Ivan Leko

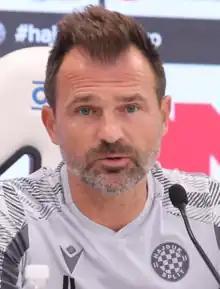
Leko with Hajduk Split in 2023

Ivan Leko (born 7 February 1978) is a Croatian professional football manager and former player who is currently head coach Belgian Pro League side KAA Gent.